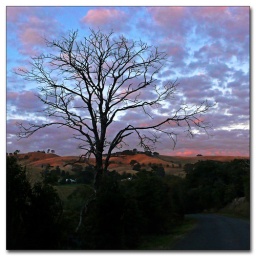
Magic sky caught on our nightly walk down from our house and though the park...Kookaburra's singing in the background...